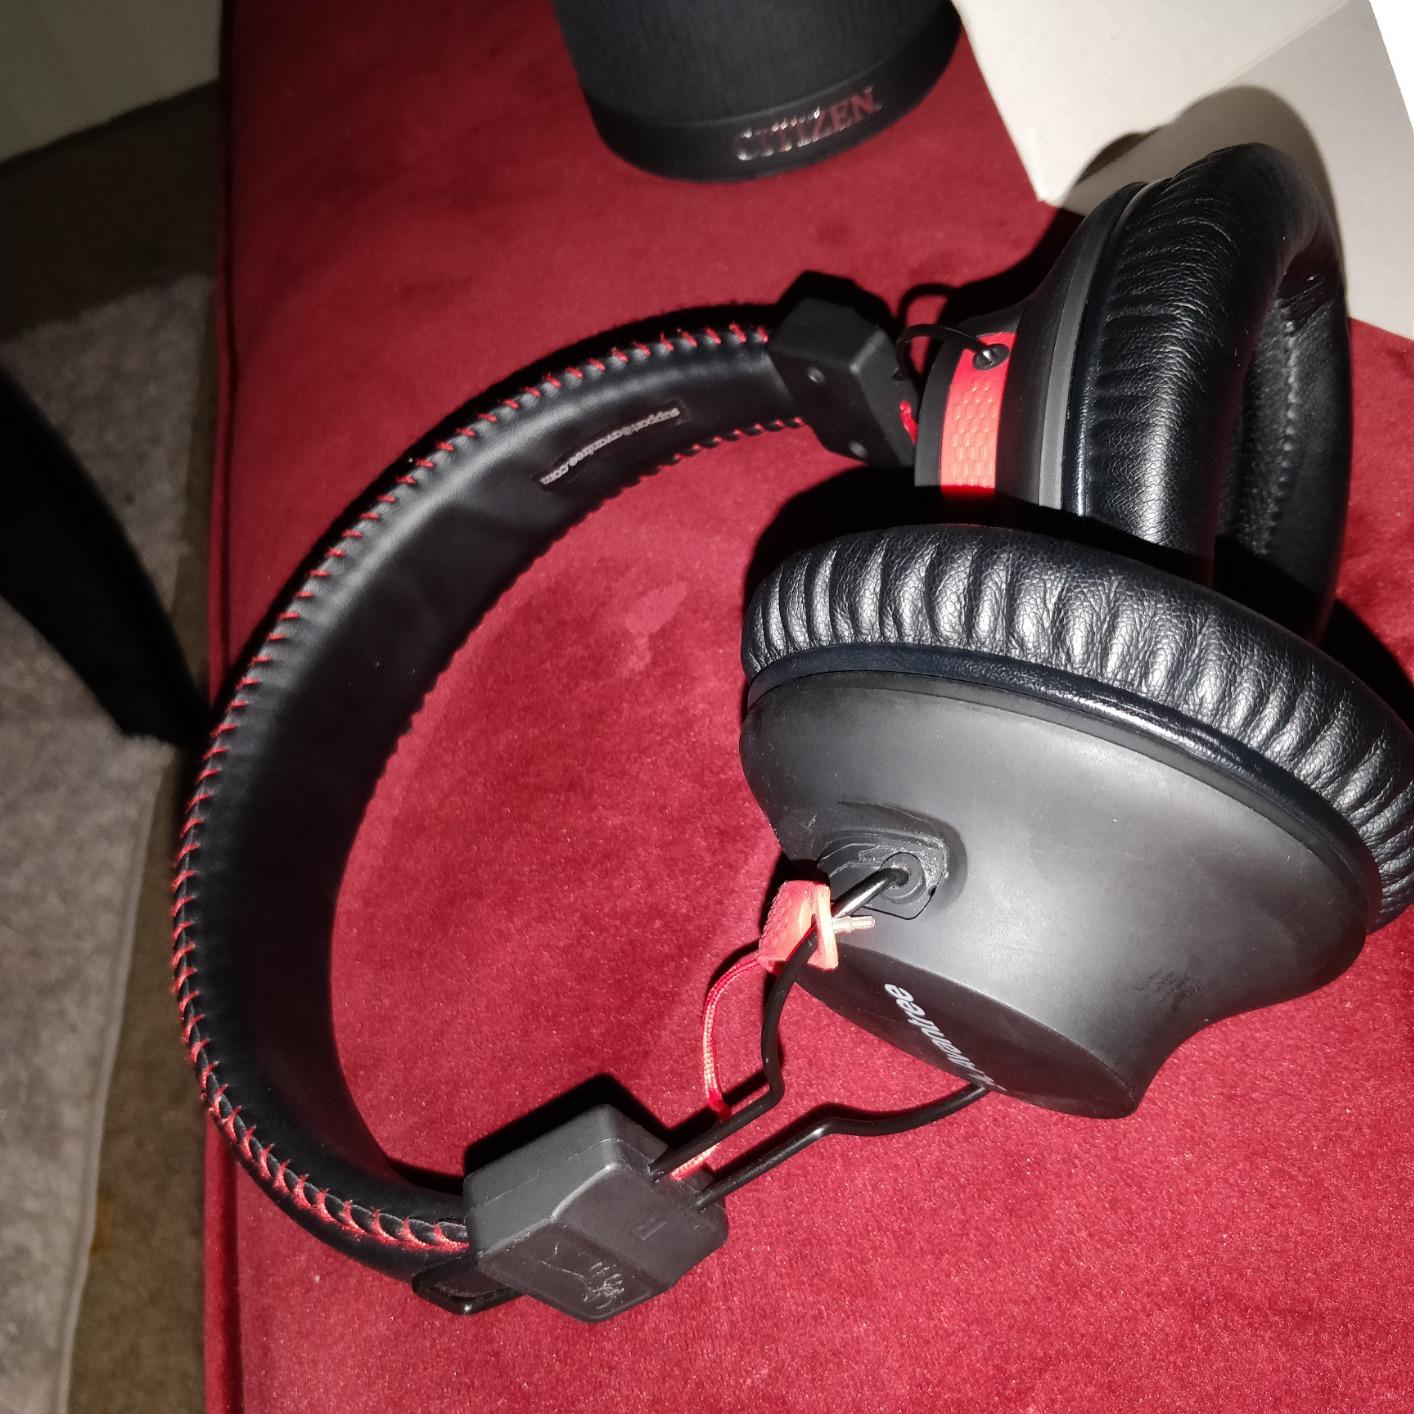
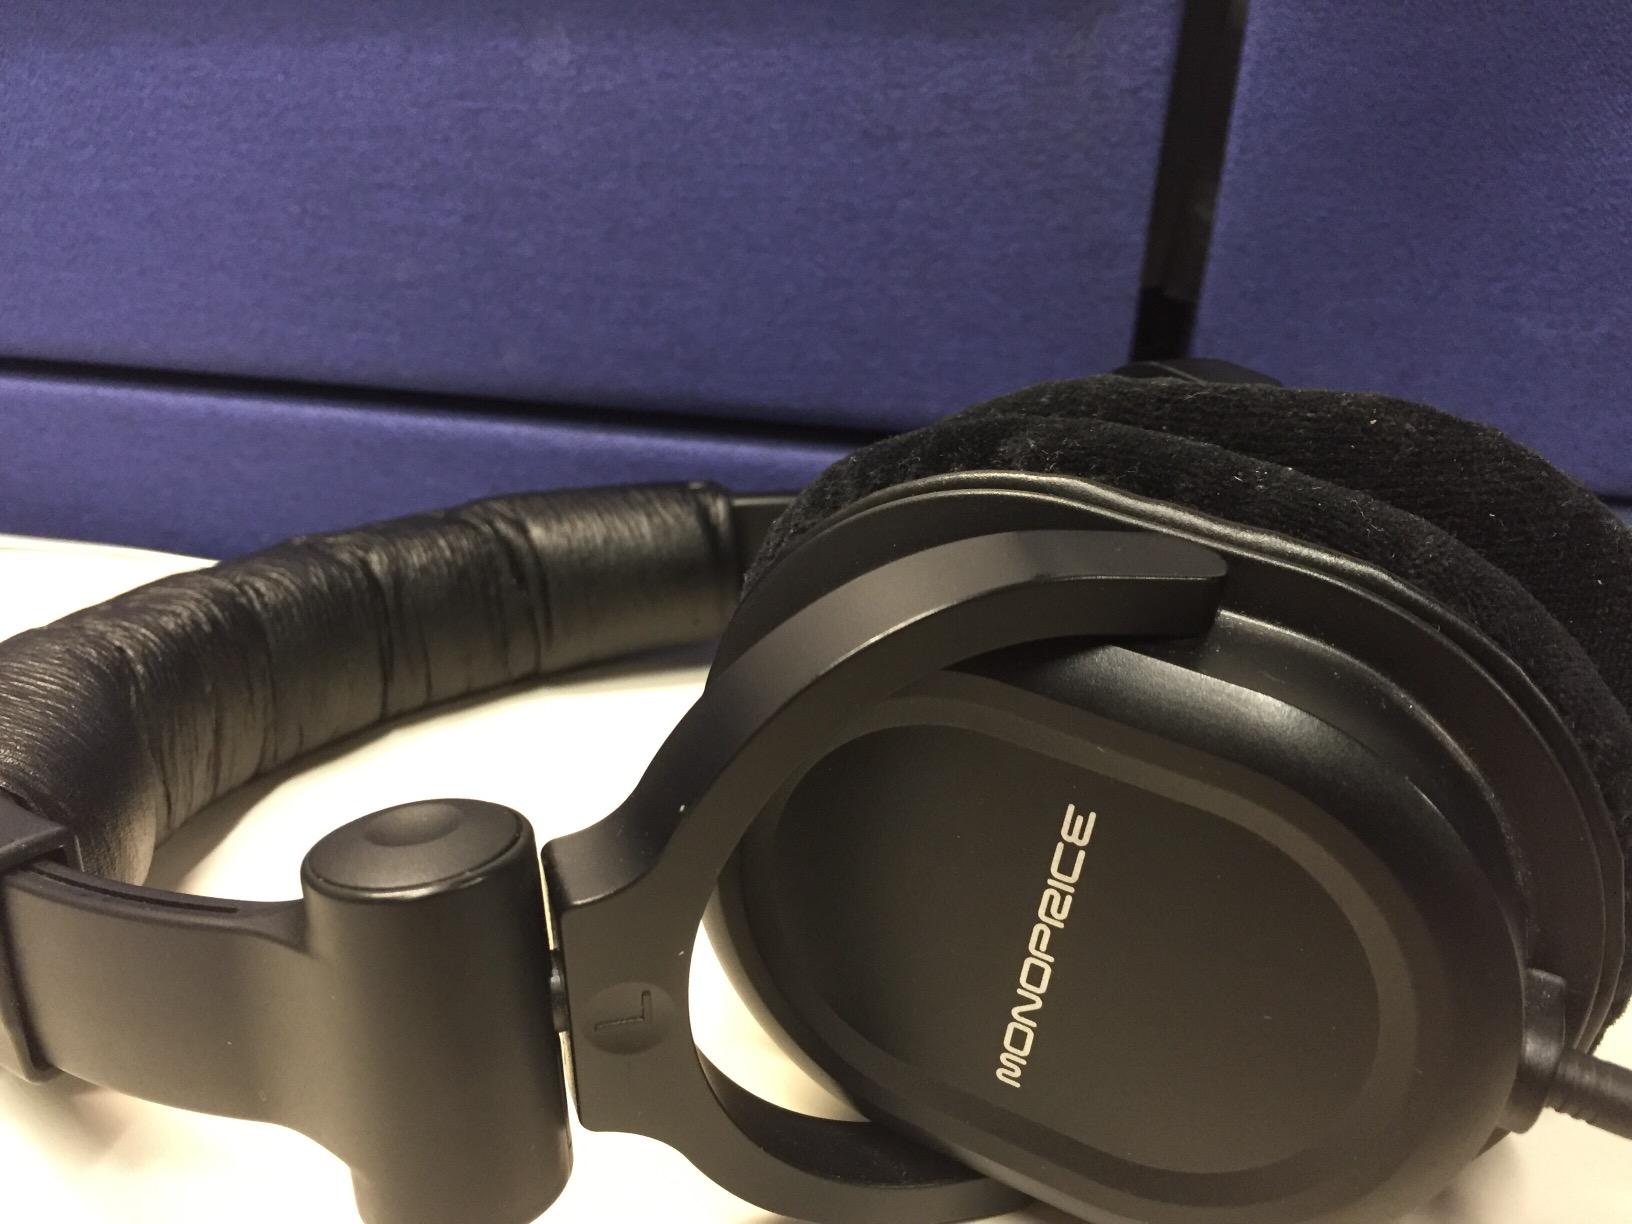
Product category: headphones
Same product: no